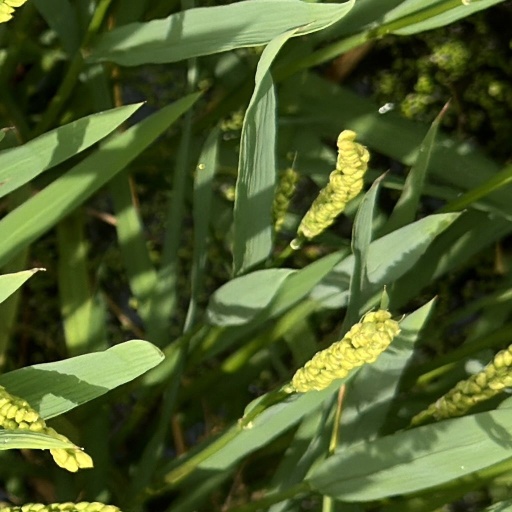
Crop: rice